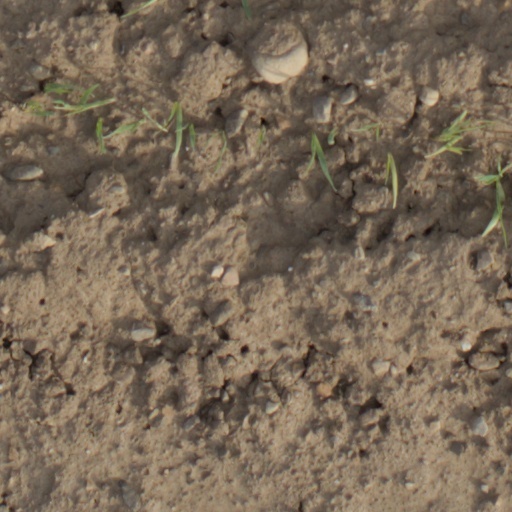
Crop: wheat